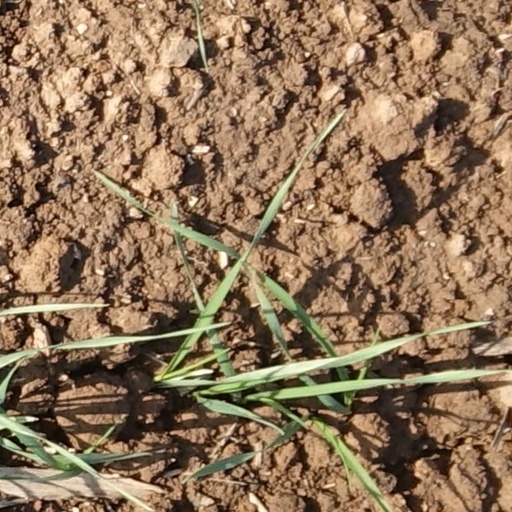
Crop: wheat